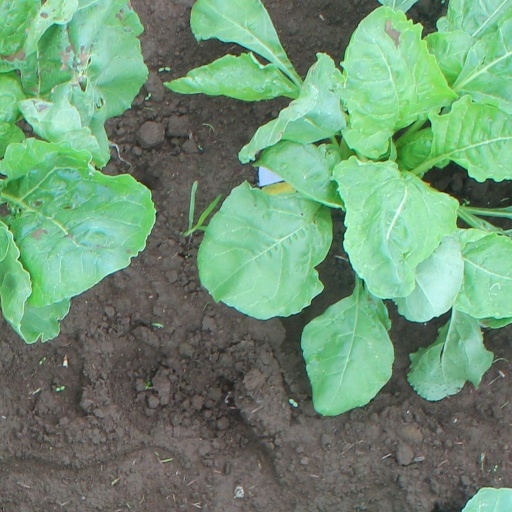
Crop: sugar beet